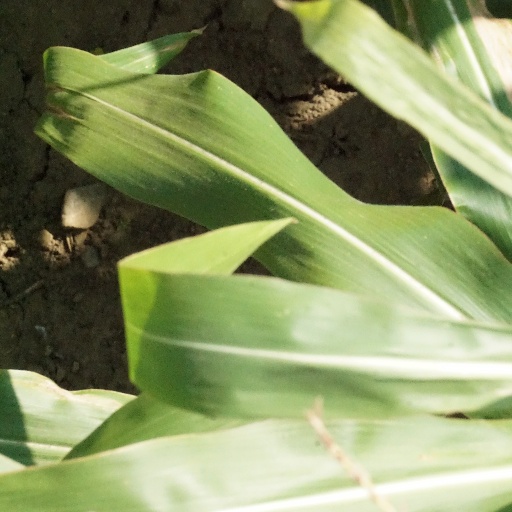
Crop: maize; corn